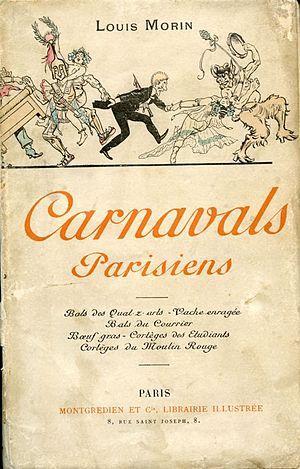
Couverture d'un livre
Le Carnaval de Paris est une fête populaire parisienne succédant à la Fête des Fous, laquelle prospérait depuis au moins le XIᵉ siècle jusqu'au XVᵉ siècle.